Casa Hidalgo

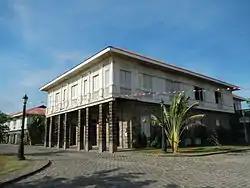

The Rafael Enriquez House, also known as Casa Hidalgo, is a heritage house originally located at Quiapo, Manila, owned by Rafael Enriquez, a Spanish peninsular and painter (1850–1937). The house was built in 1867 – one of the first projects of architect Felix Roxas y Arroyo. Some of his notable works were Paterno House and Zamora House in Quiapo, Manila and the 1867 Santo Domingo Church in Intramuros, Manila. However, a carving on king post, stating "1807", indicates that the house was built before Rafael Enriquez occupied the house. This was discovered in 2006 – wherein the house was dismantled and relocated at Las Casas Filipinas de Acuzar, Bagac, Bataan.